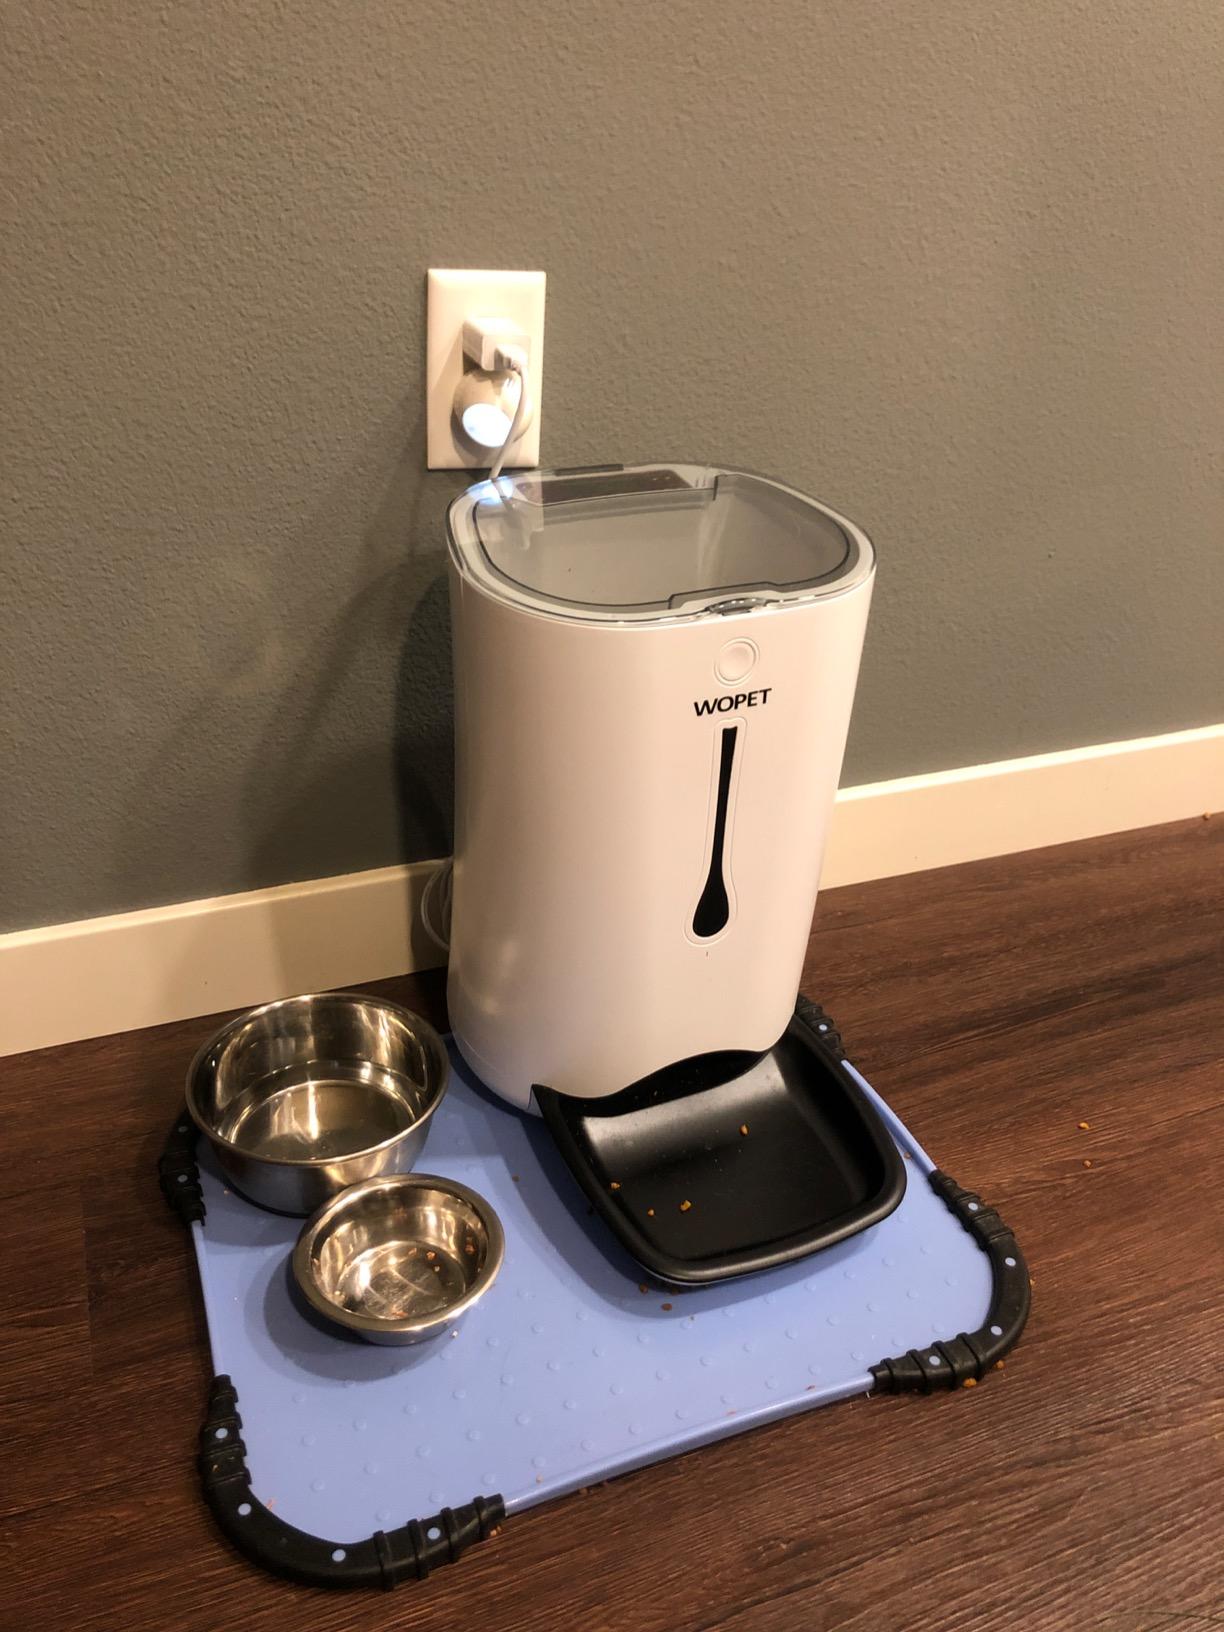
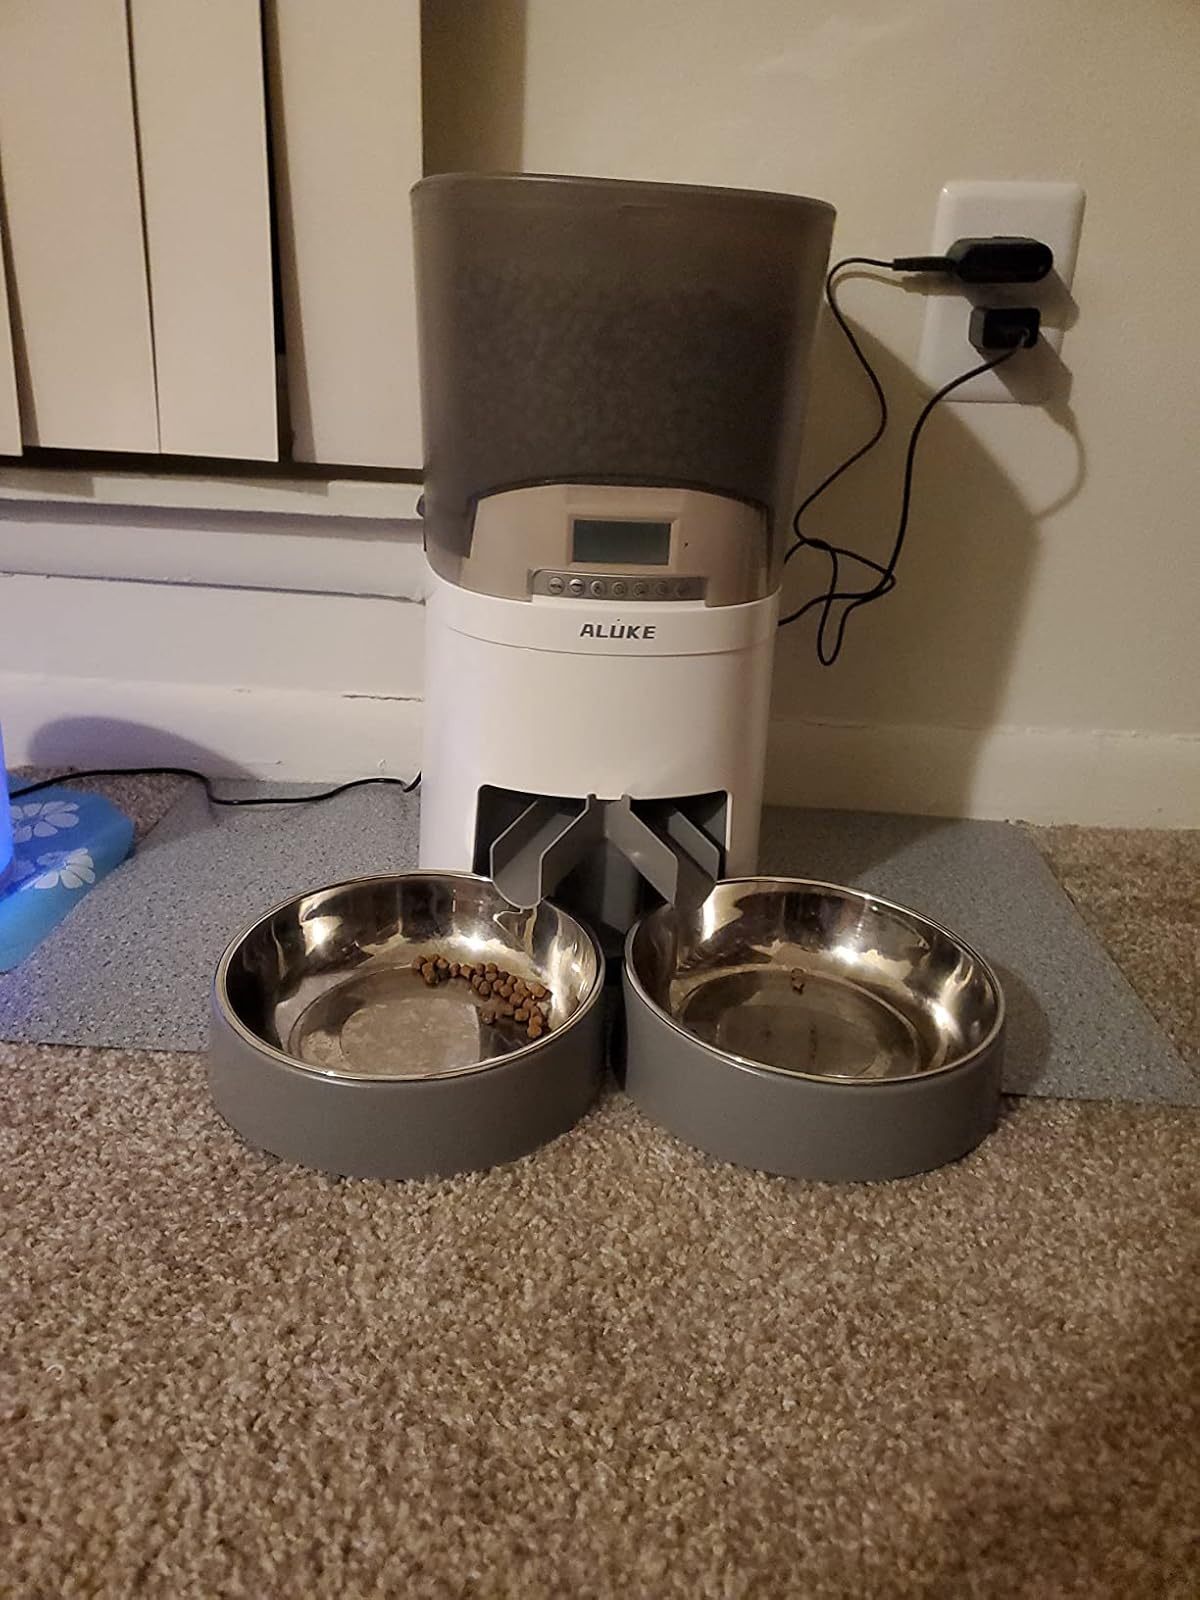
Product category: items_feeder
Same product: no